Nicolas Aguzin

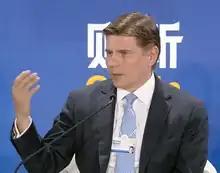
Nicolas Aguzin at World Economic Forum in 2014

Alejandro Nicolás Aguzin (nicknamed Gucho; Chinese: 歐冠昇; born 1968) is an Argentinian banker. He was the chief executive officer of Hong Kong Exchange and Clearing Limited (HKEX) between May 2021 and February 2024.